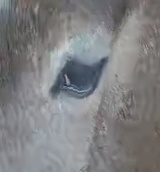
Face region: eyes (orbital_tightening_and_eye_area)
Pain indicator: moderately_present